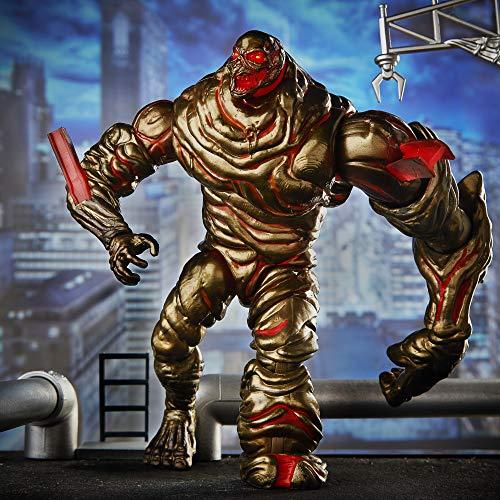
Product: Spider-Man Marvel Legends Series 6" Marvel’s Scorpion Collectible Figure
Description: Premium articulation and detailing – Marvel fans and collectors can appreciate this highly poseable Spider-Man Legends series Marvel Scorpion figure, featuring premium deco.
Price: $19.99
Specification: ProductDimensions:2.5x6x10.5inches|ItemWeight:7ounces|ShippingWeight:9.6ounces(Viewshippingratesandpolicies)|ASIN:B07Q9V7DGS|Itemmodelnumber:E3960AS00|Manufacturerrecommendedage:4yearsandup